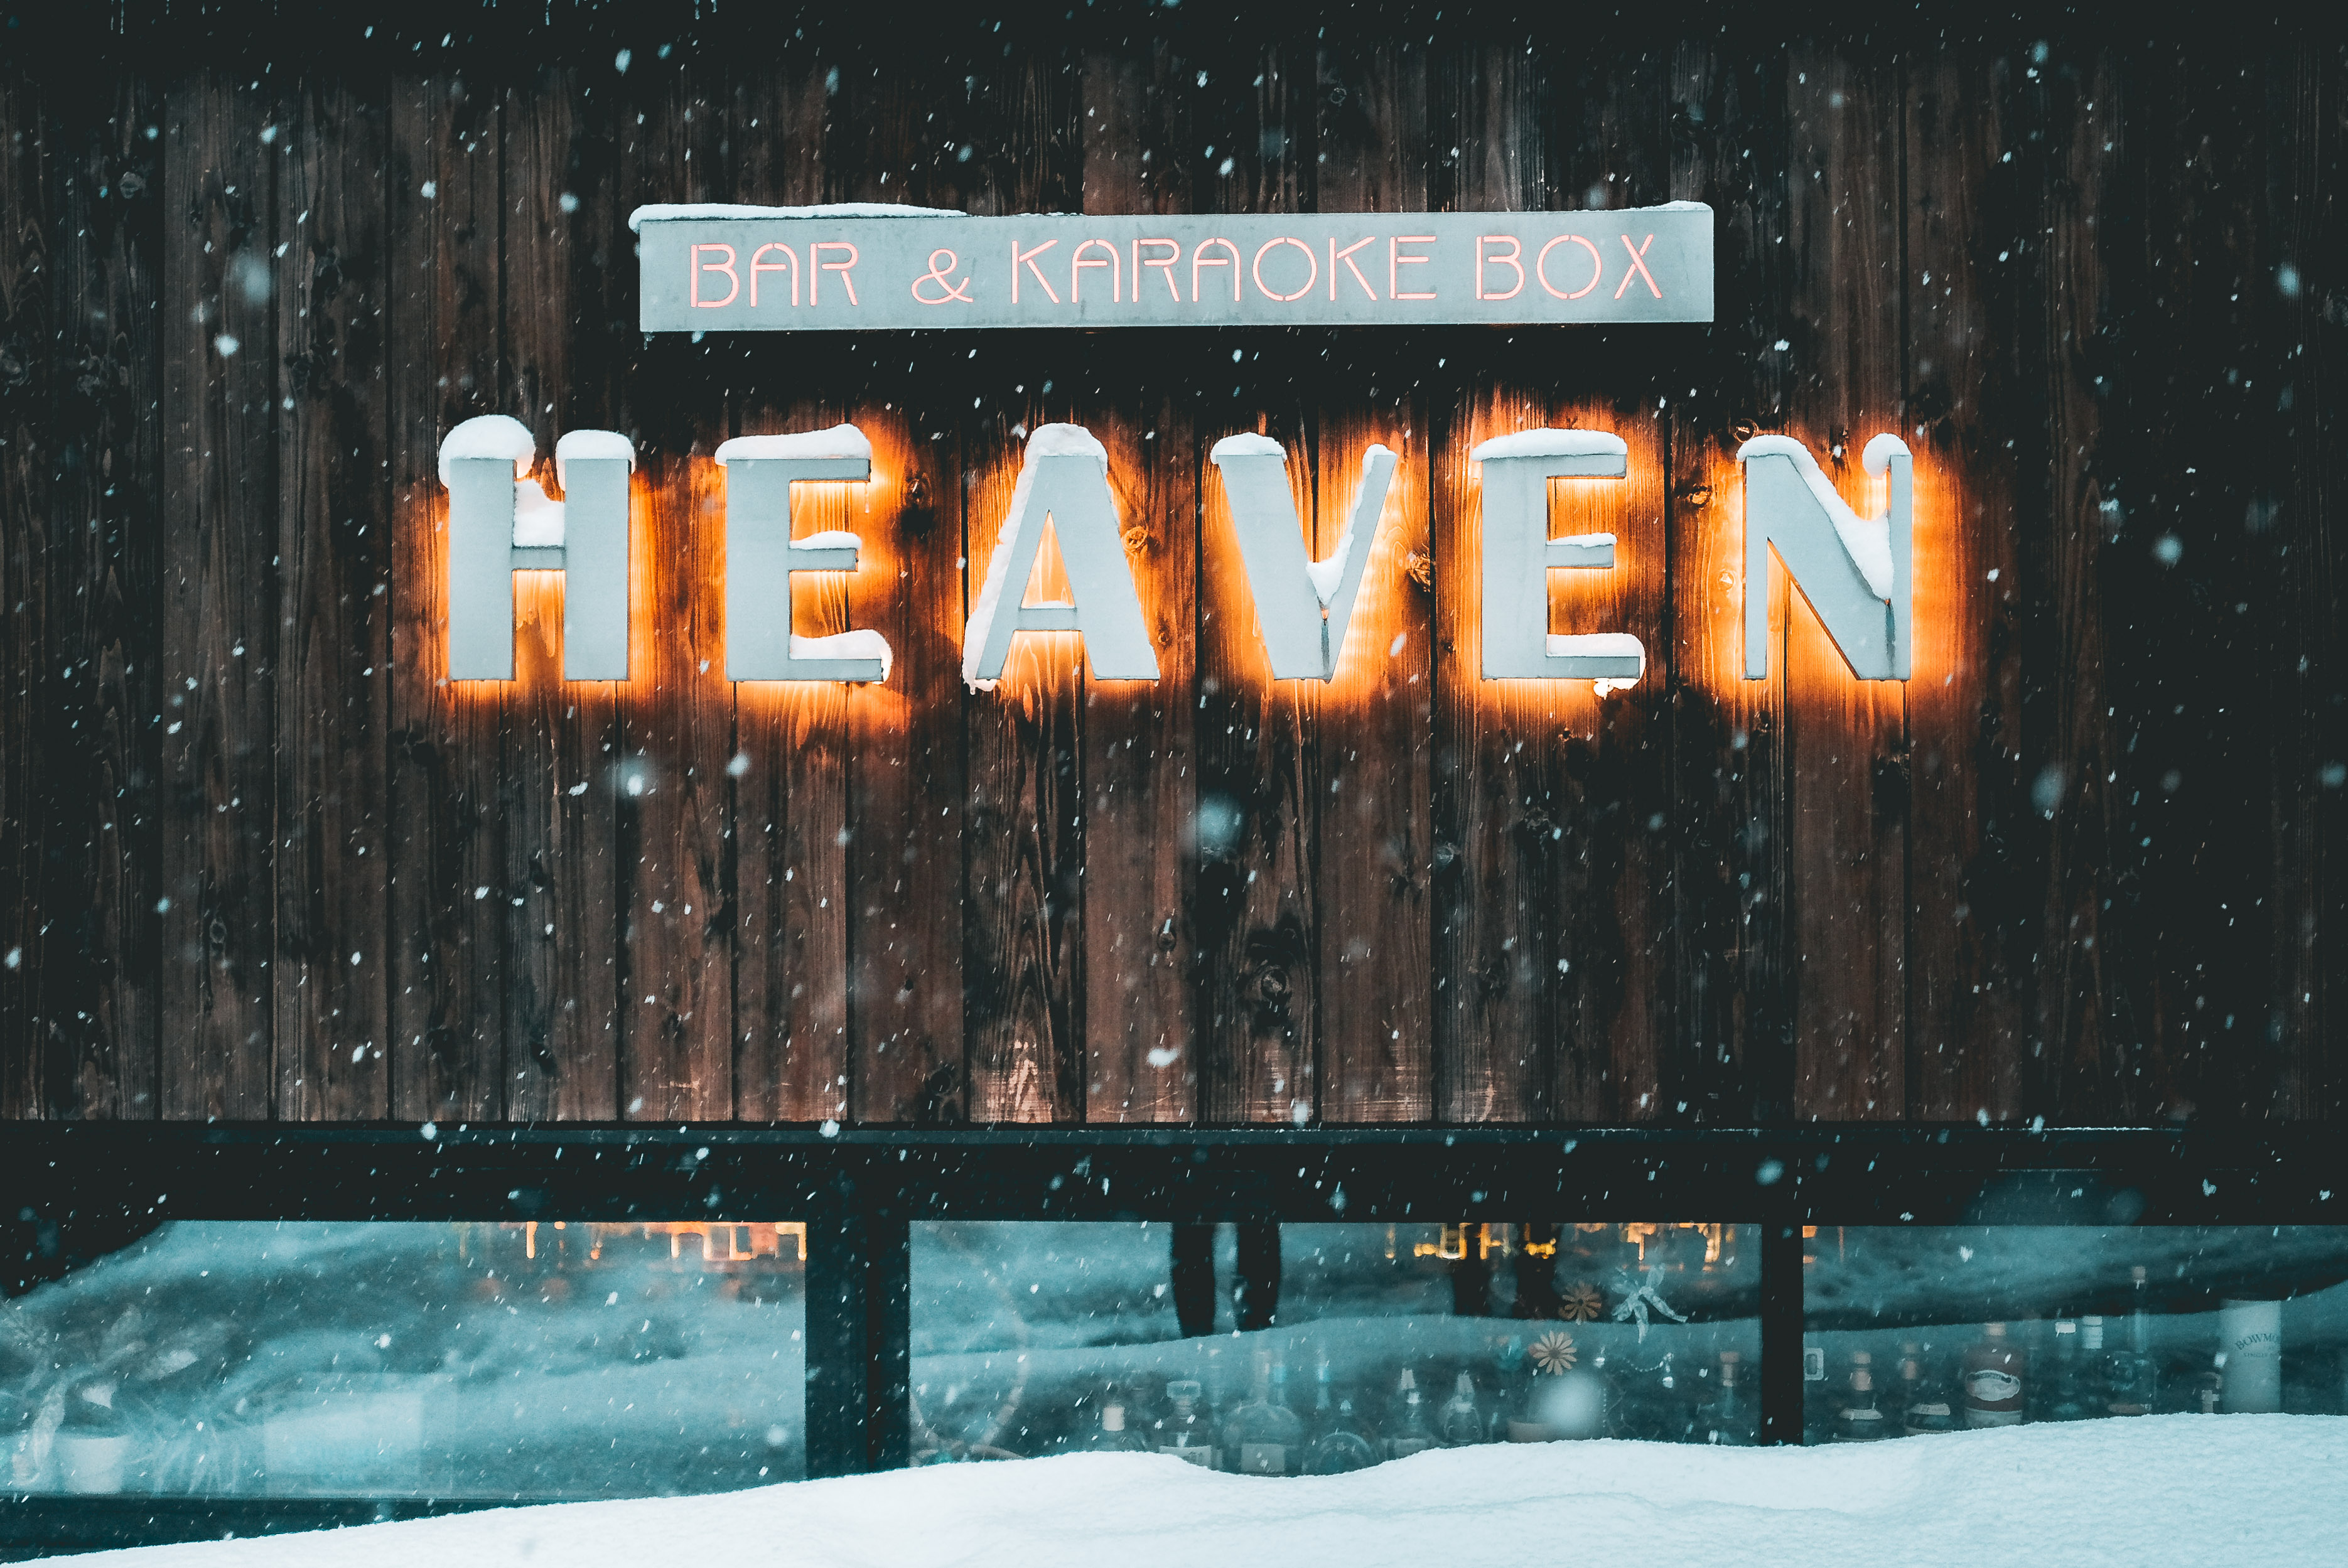
snow, text, winter, font, sky, architecture, signage, electronic signage, night, building